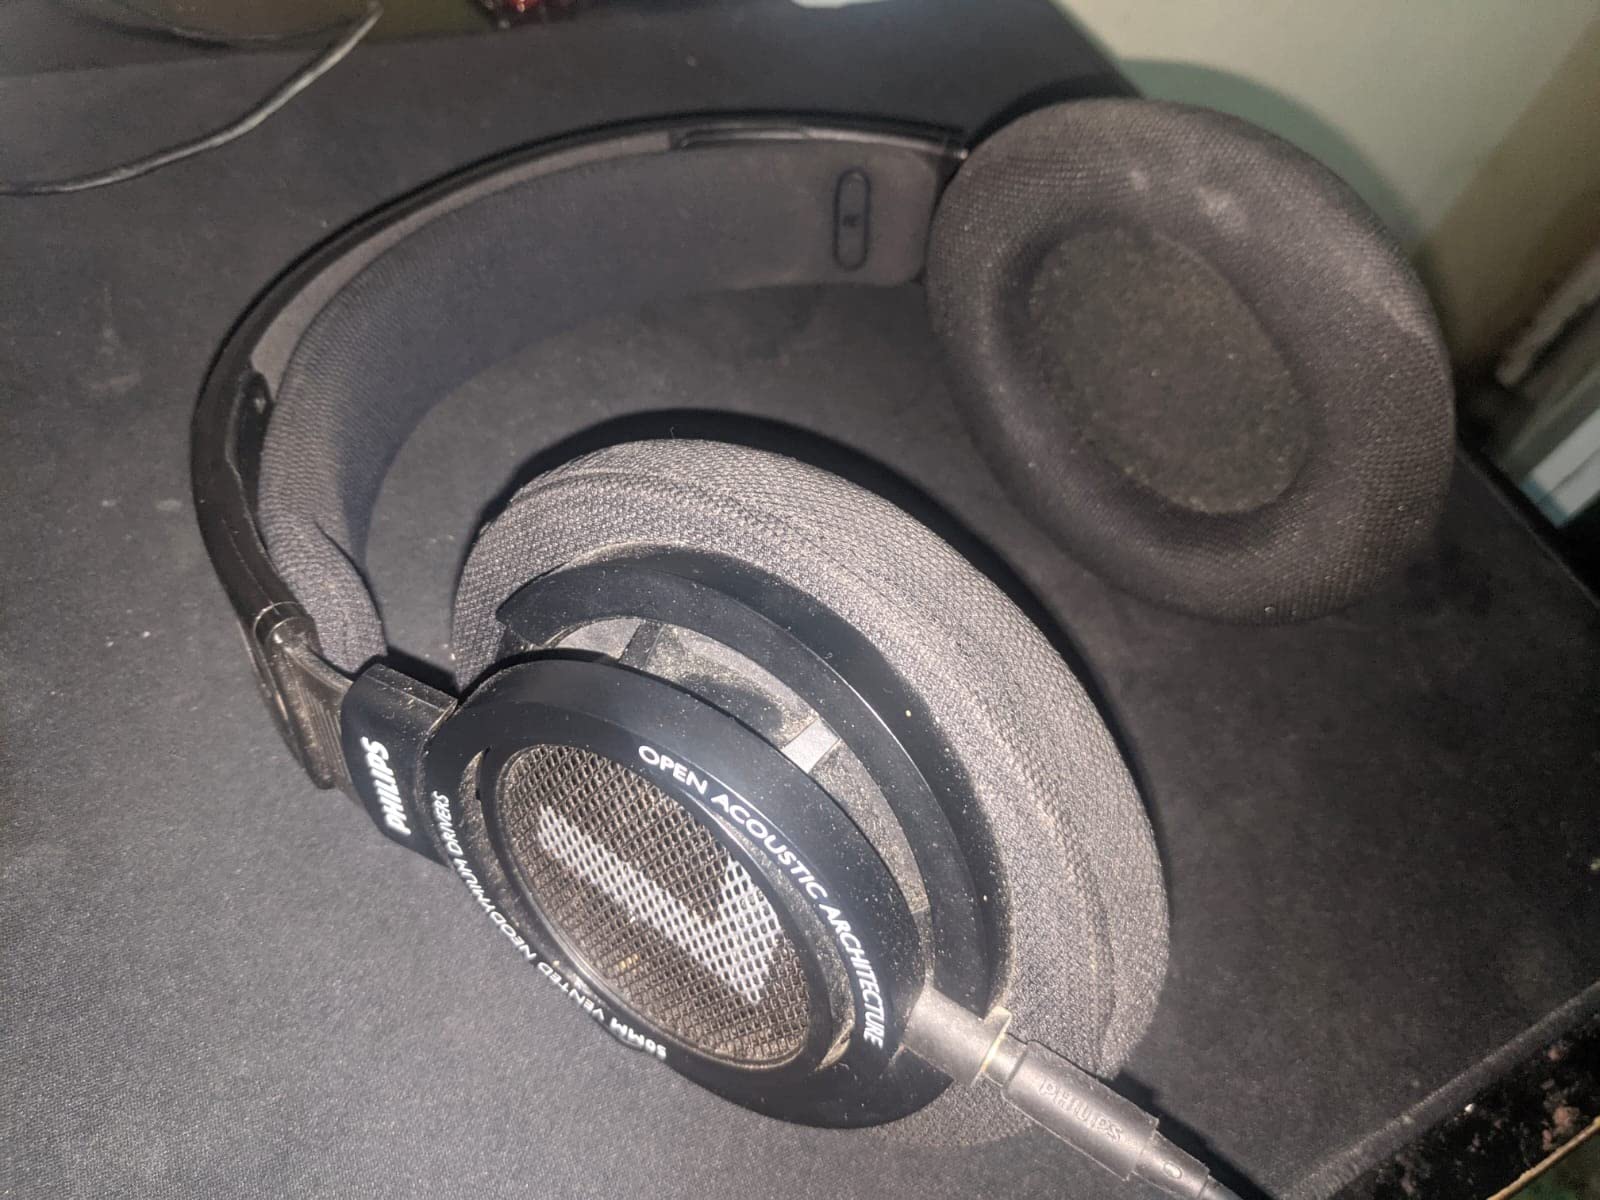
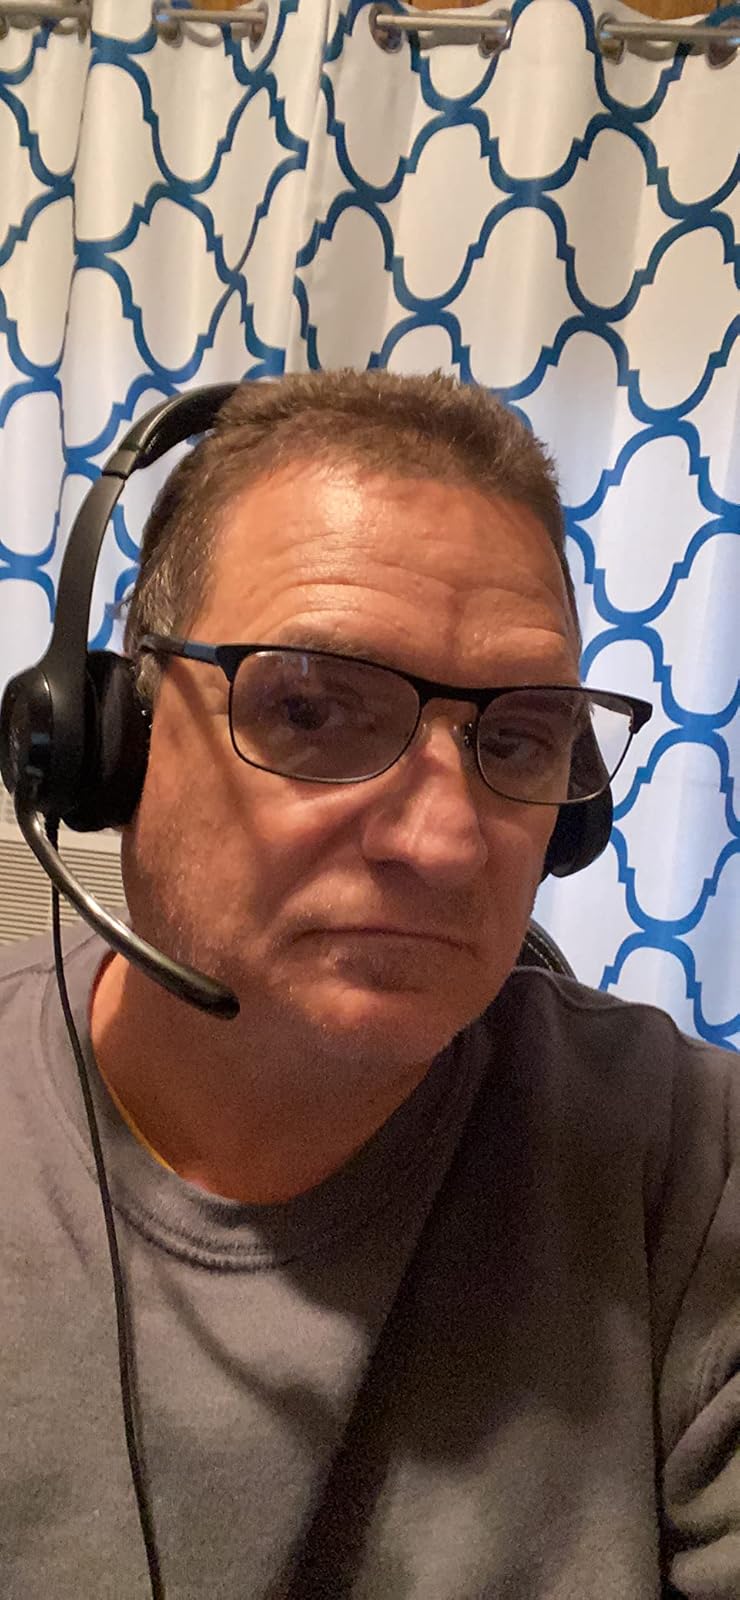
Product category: headphones
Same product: no